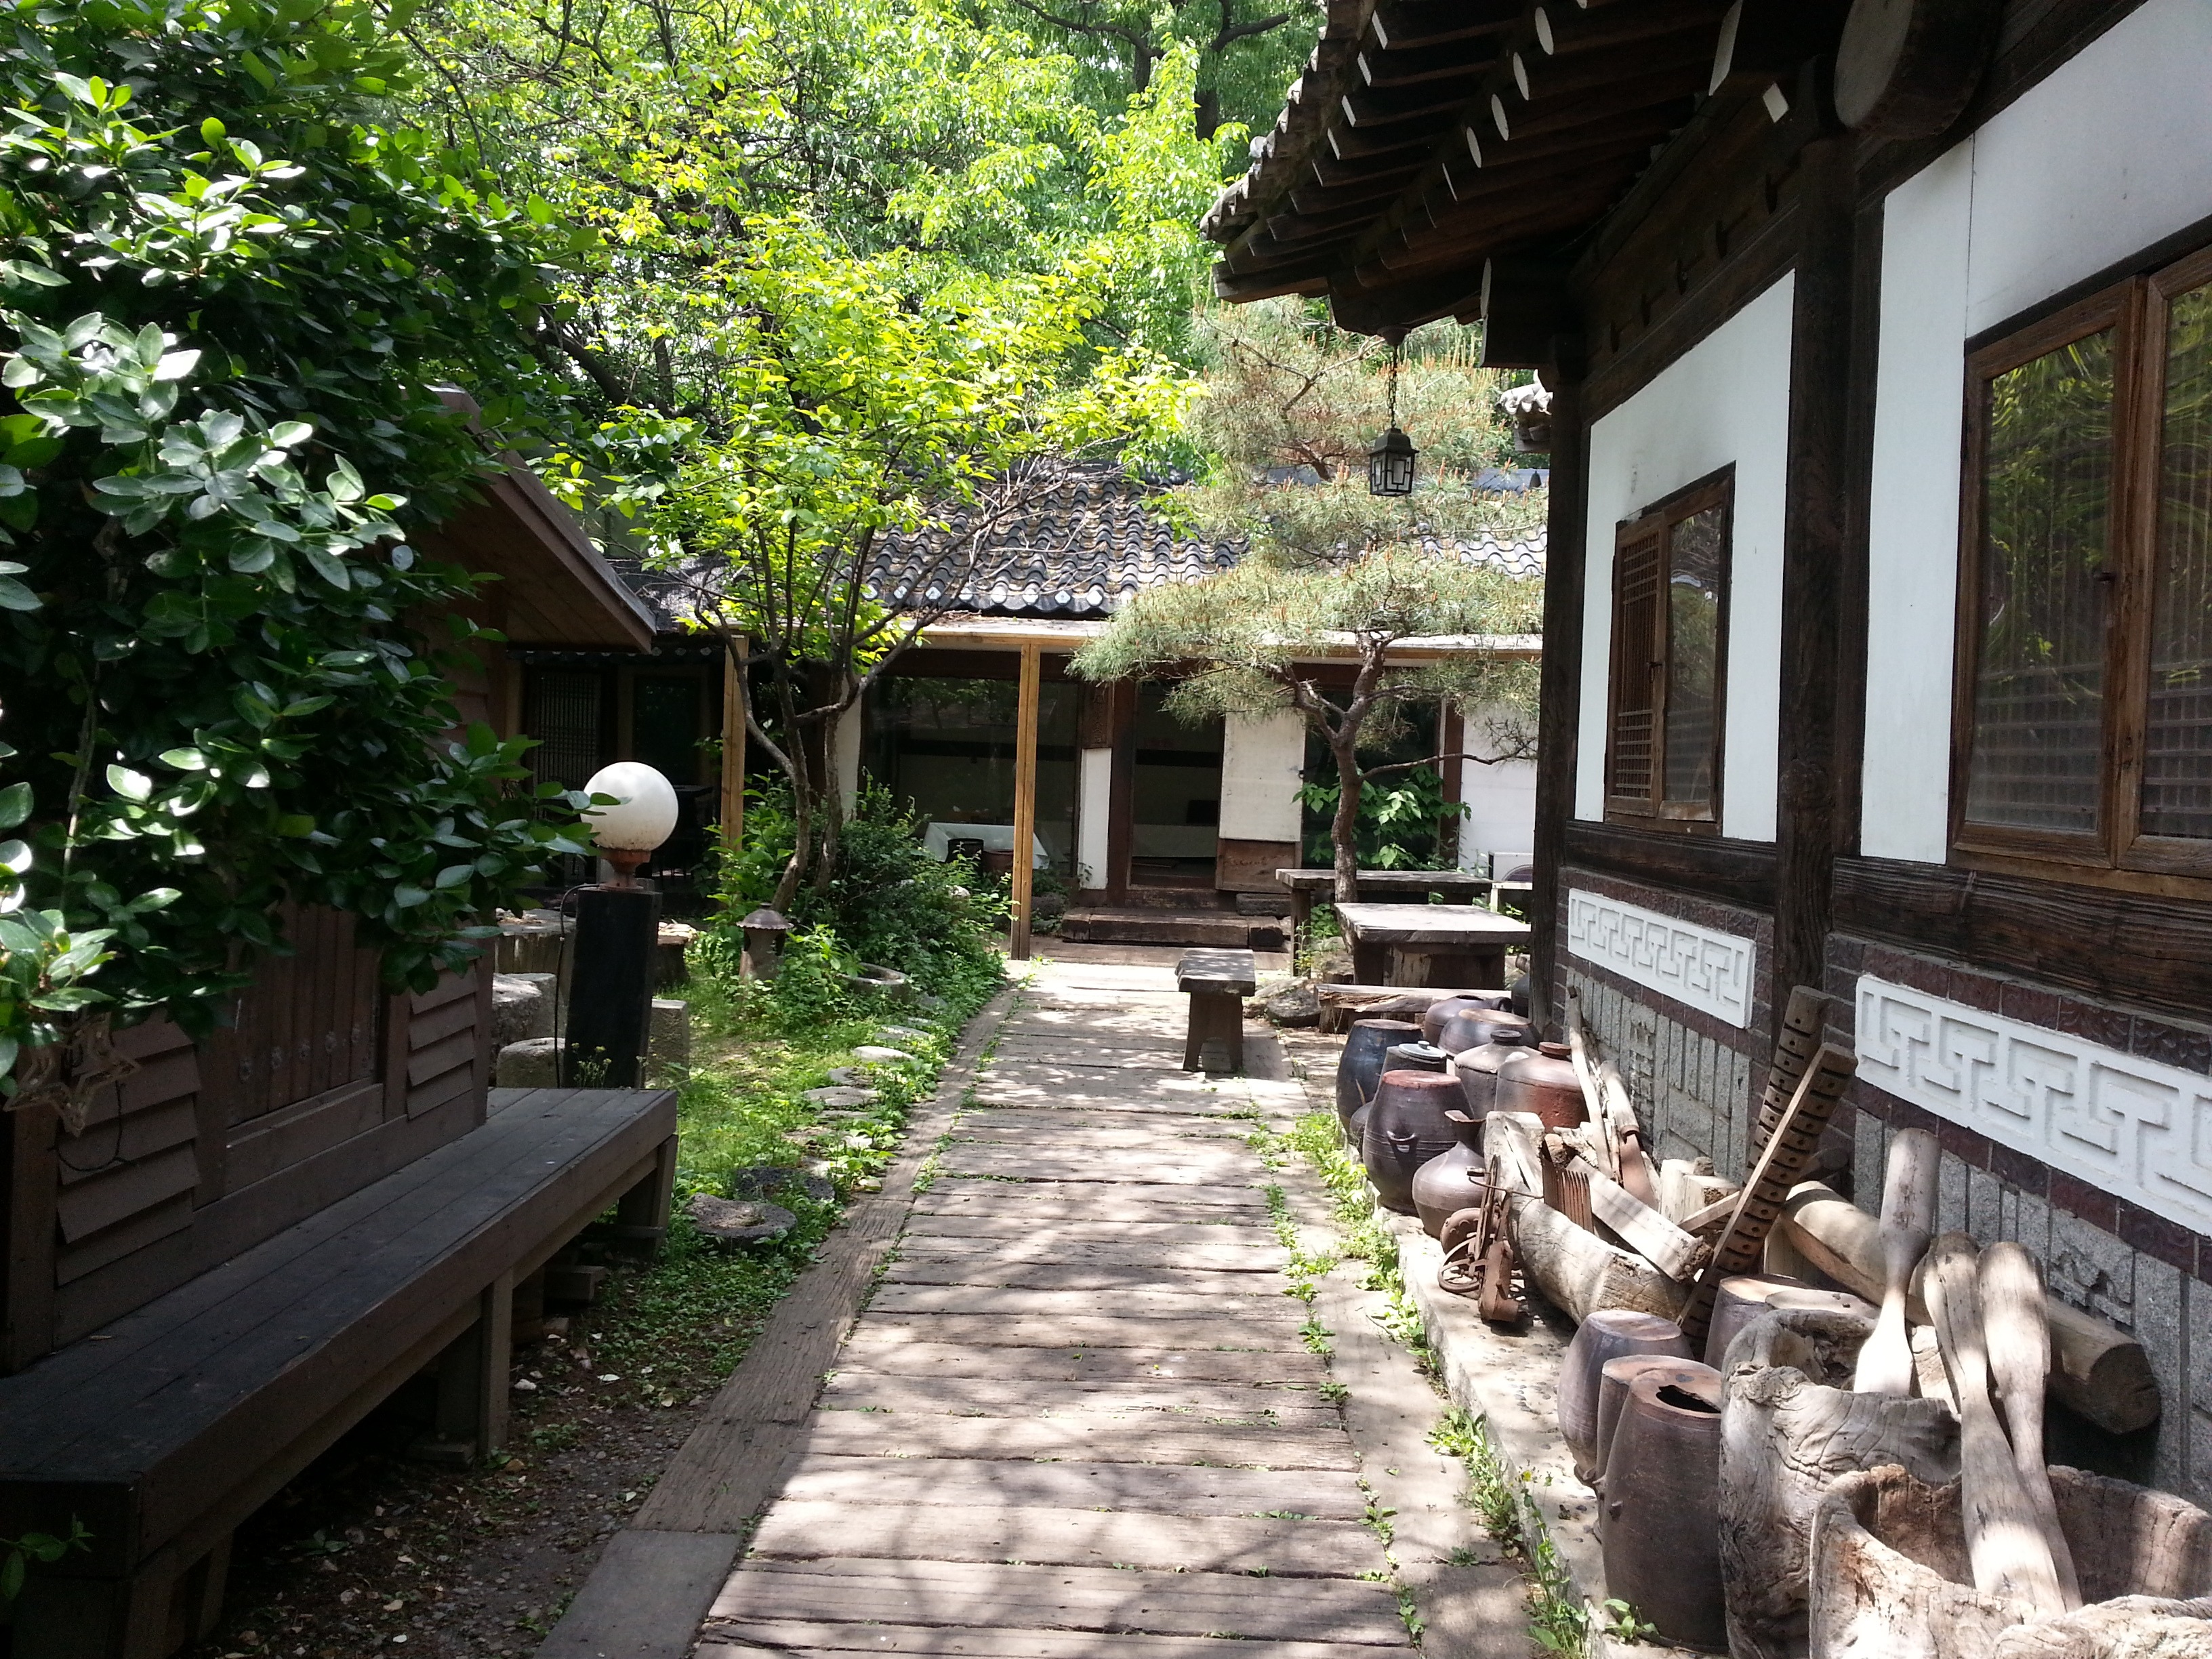
landscape, architecture, villa, house, building, home, cottage, backyard, property, garden, courtyard, resort, farmhouse, estate, yard, real estate, republic of korea, outdoor structure